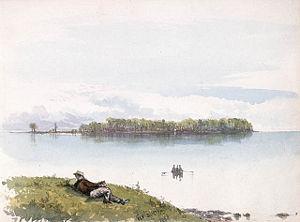
L'Île-Dorval est une municipalité sur une île du Fleuve Saint-Laurent au Québec, faisant partie de l'agglomération de Montréal. Elle a été fusionnée à Montréal en 2002 puis s'en est séparée le 1ᵉʳ janvier 2006. Durant la fusion, elle faisait partie de l'arrondissement Dorval–L'Île-Dorval.